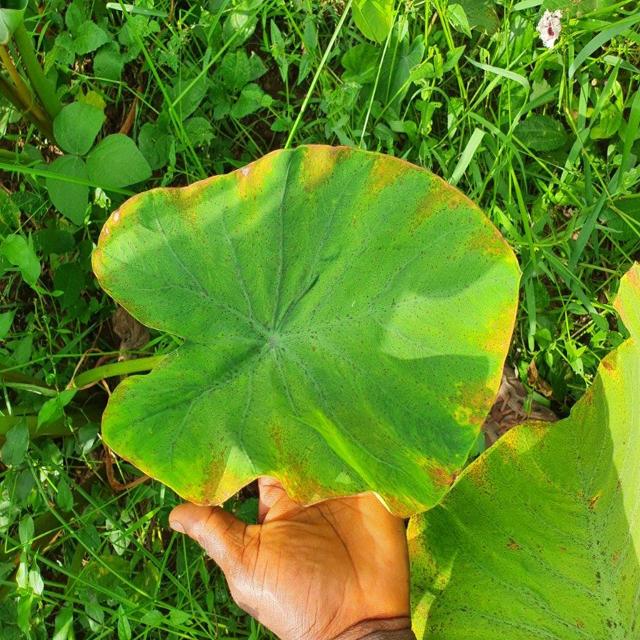
Label: Mid_Blight